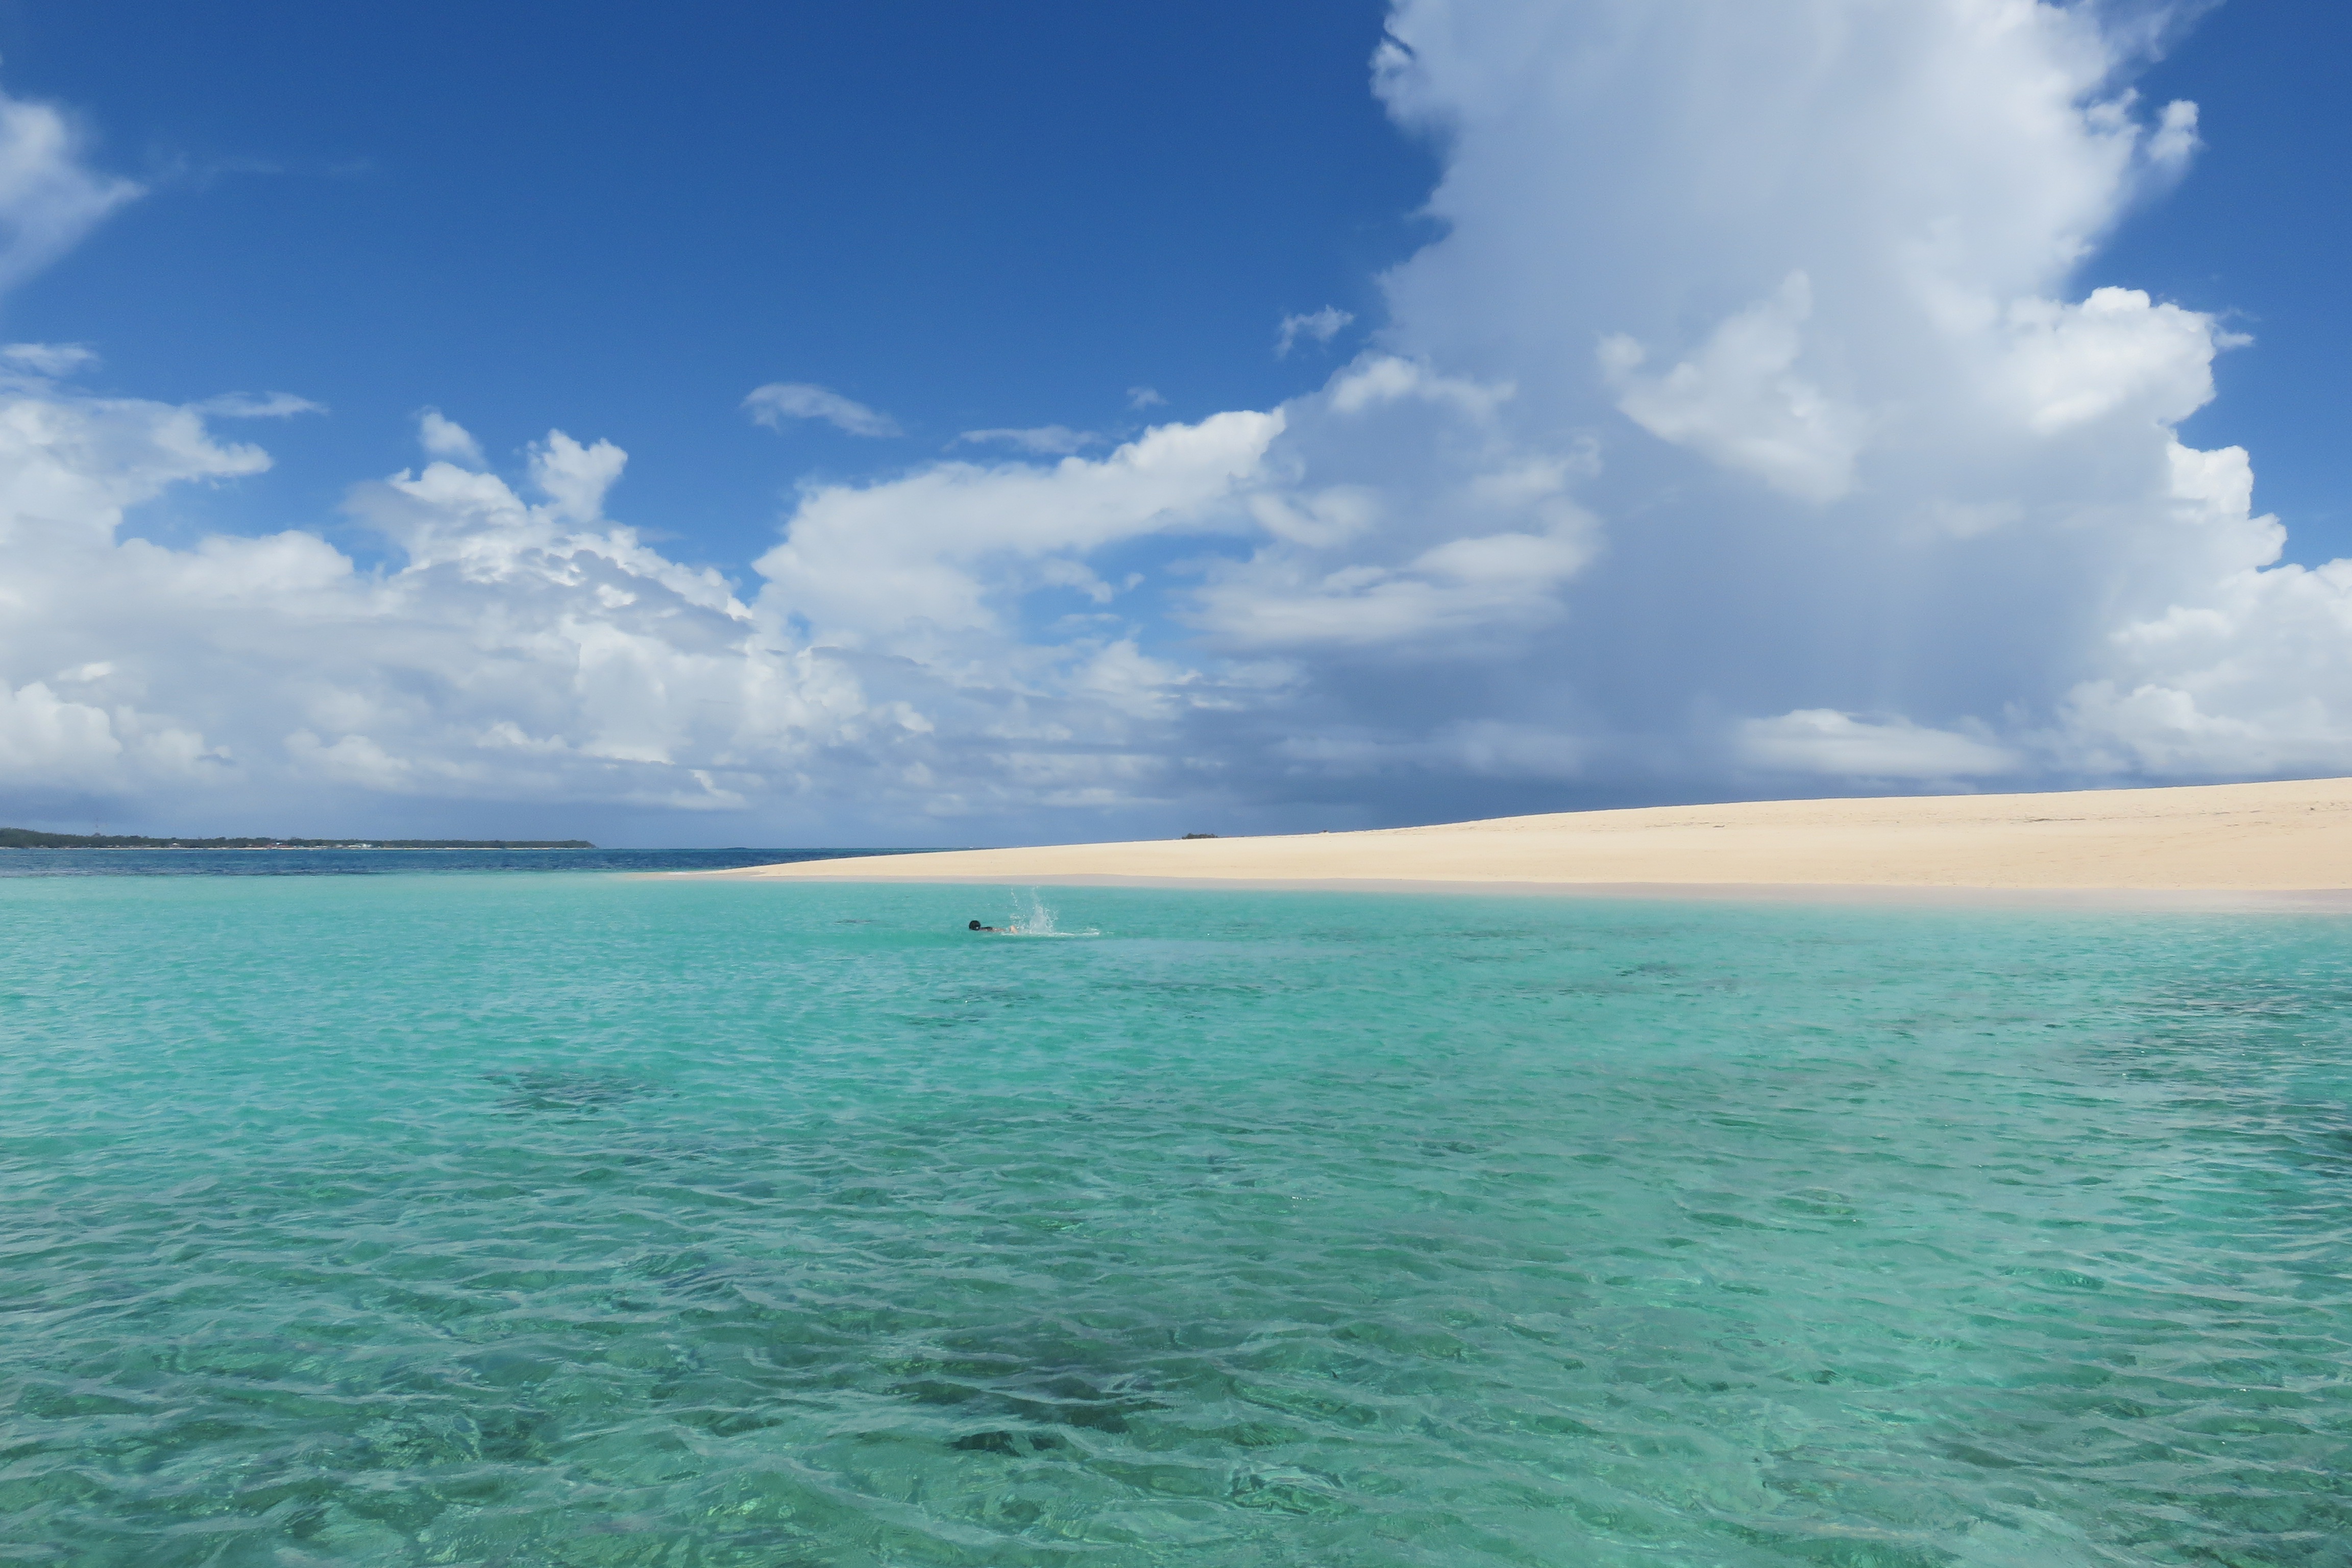
beach, sea, coast, water, nature, outdoor, ocean, horizon, cloud, sky, sun, shore, wave, vacation, travel, carefree, lagoon, bay, island, freedom, lifestyle, leisure, swimming, body of water, relaxing, relaxation, happiness, joy, caribbean, cape, islet, geographical feature, wind wave